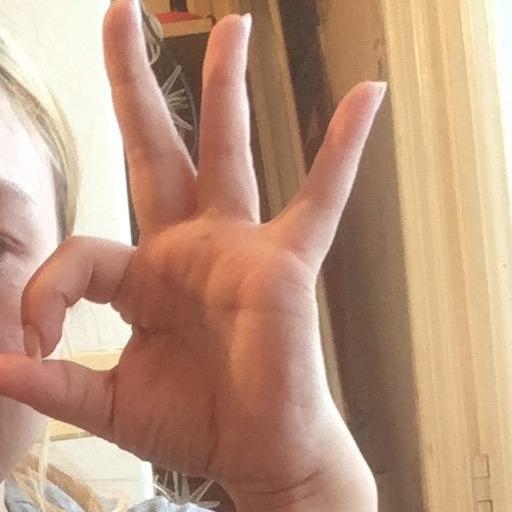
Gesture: ok